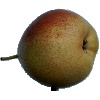
Label: pear_forelle